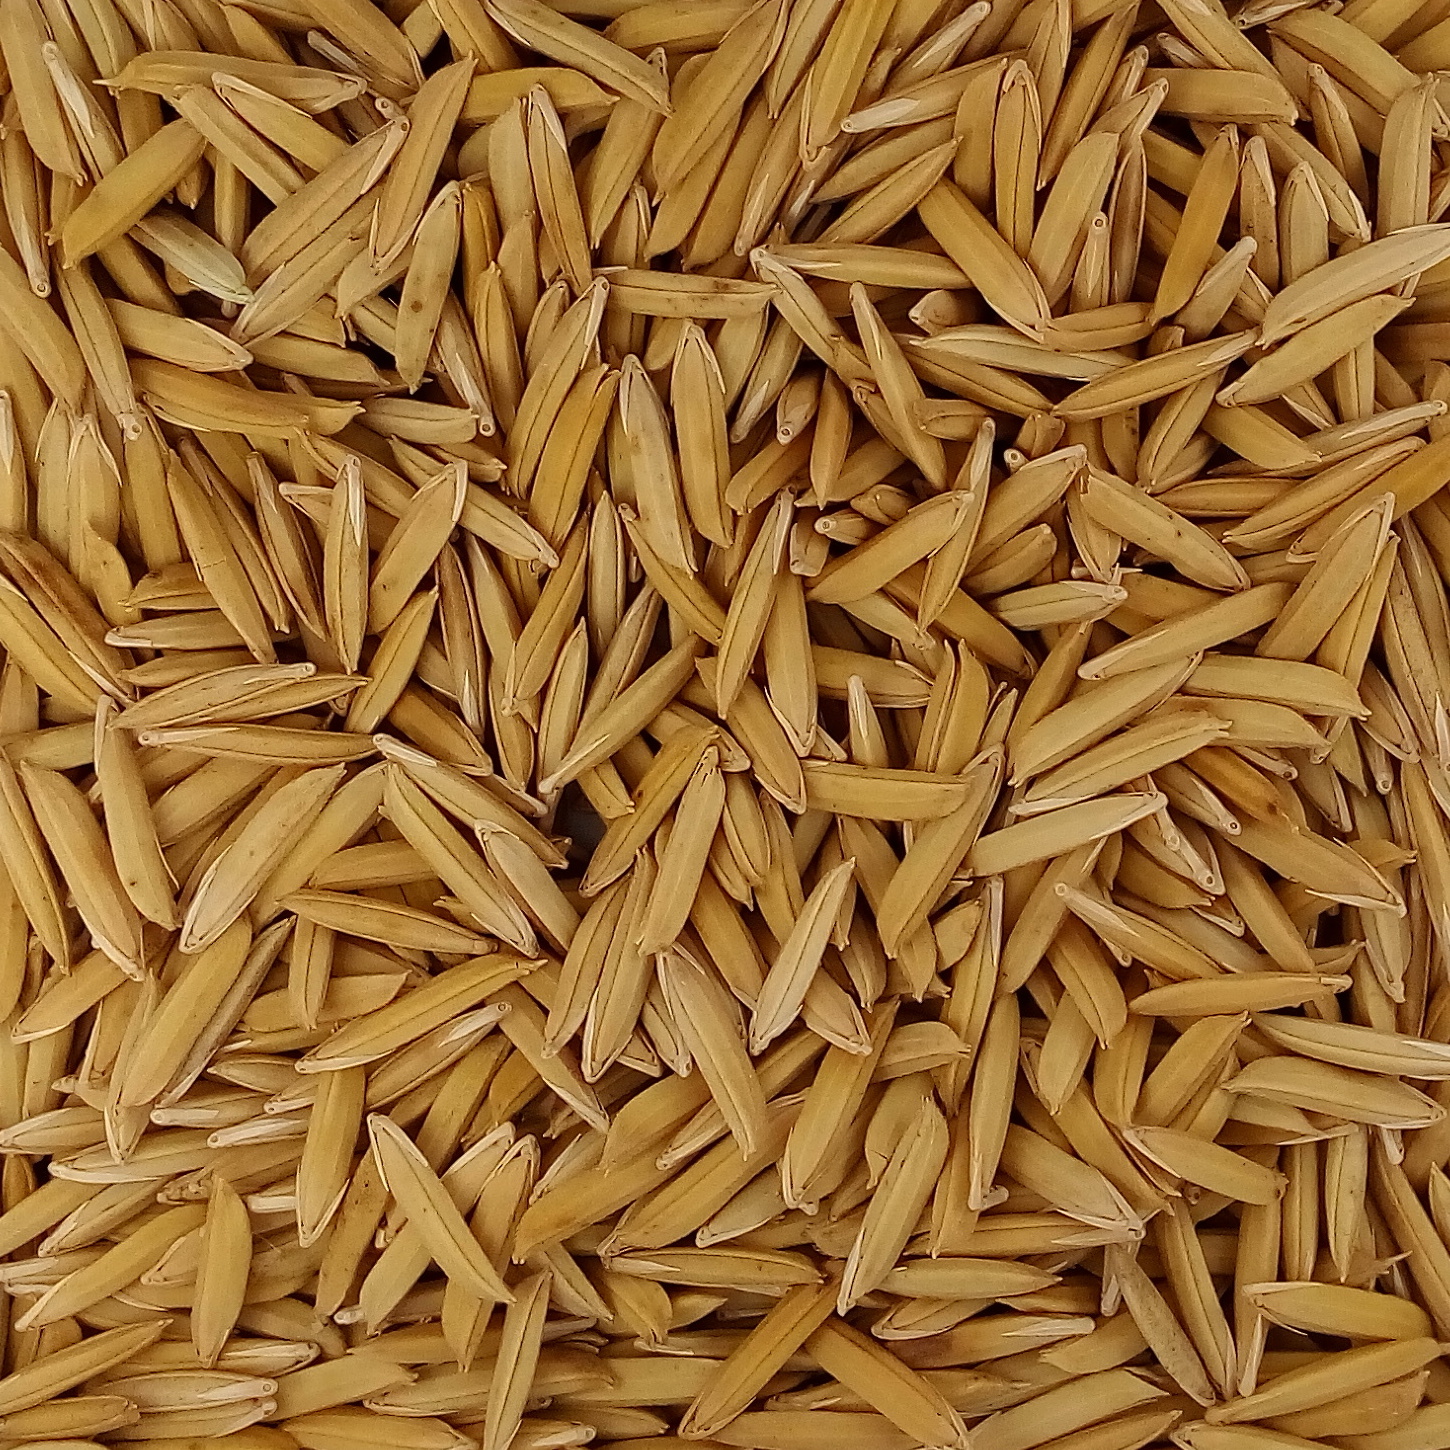
Rice seed variety: 1718